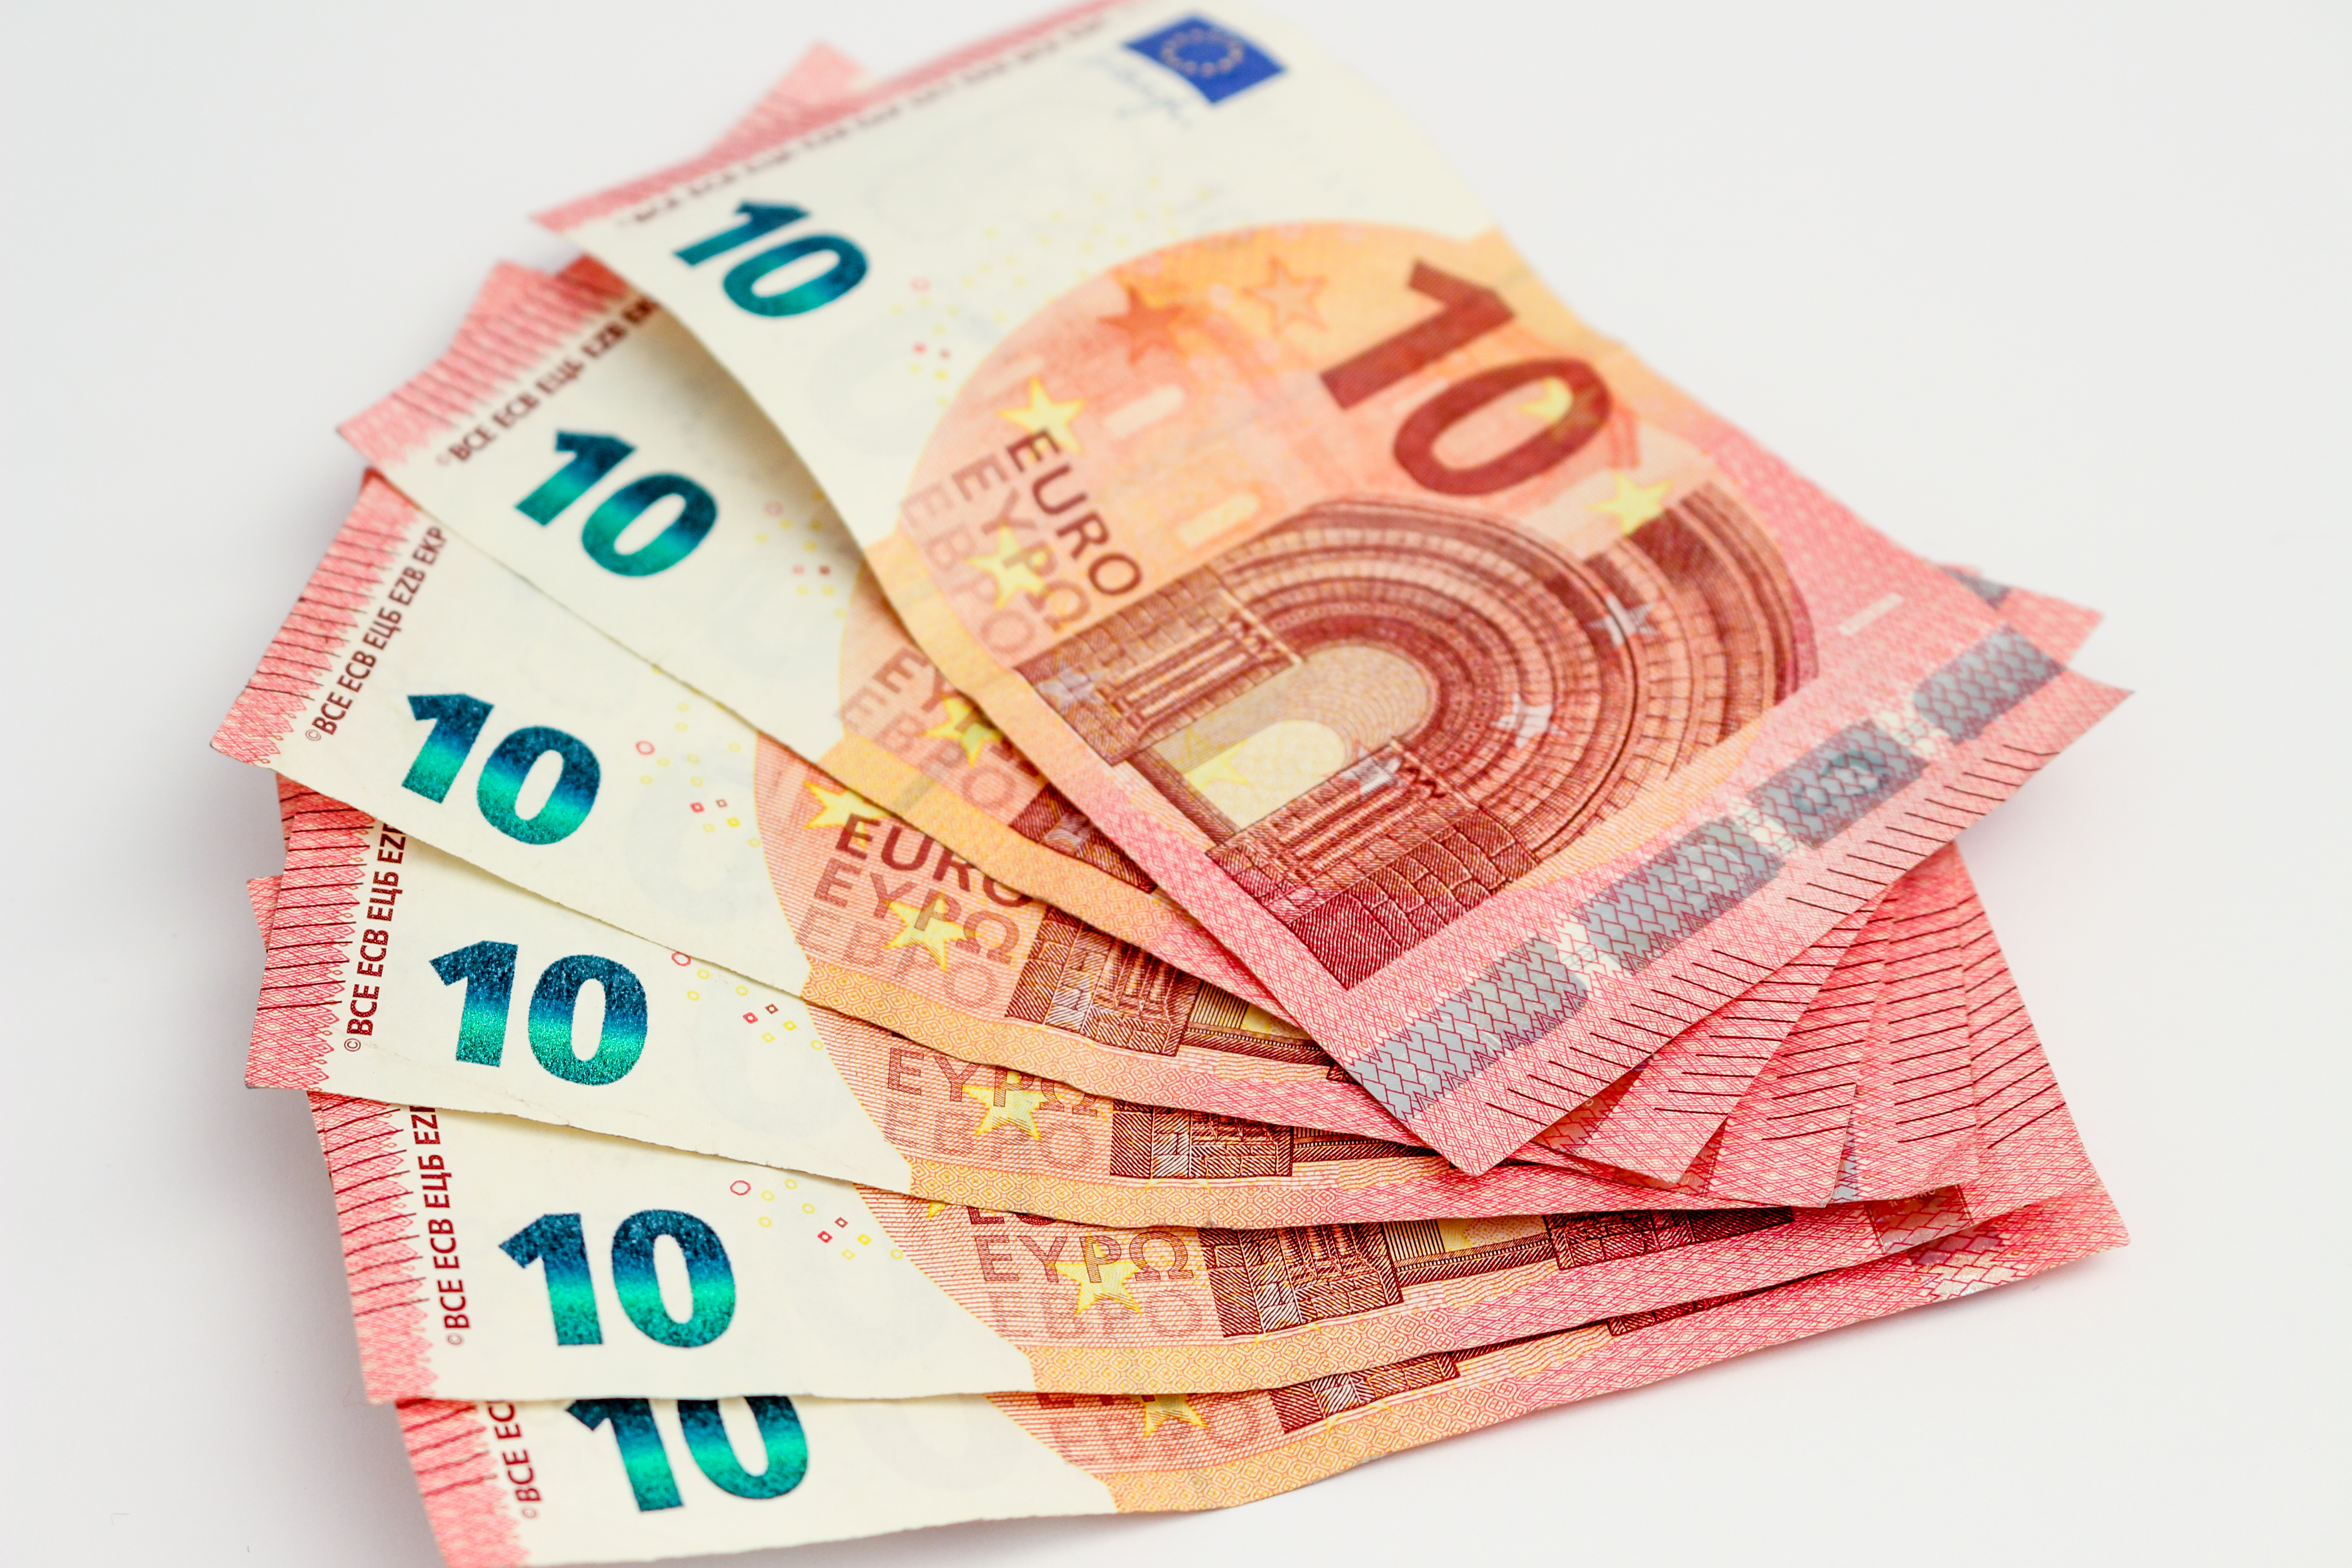
europe, money, paper, brand, cash, bank, currency, economics, banking, european, bill, document, ten, economy, financial, savings, foreign, finance, wealth, exchange, budget, banknotes, banknote, account, euros, purchase, bills, paper money, 10 euros